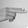
ASL letter: H